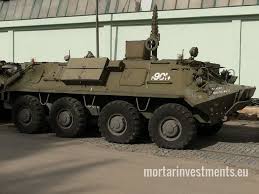
Label: BTR-80